Julia Arthur

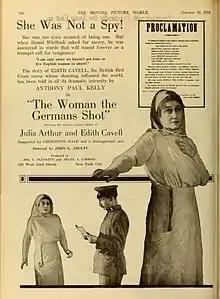
Advertisement for "The Woman the Germans Shot" (1918)

With her growing success on stage in America, Julia Arthur was offered a chance to perform in the fledgling motion picture industry. She appeared in her first silent film – "Barbara Frietchie: The Story of a Patriotic American Woman" – in 1908 with Vitagraph Studios under director J. Stuart Blackton. Of the ten films in which she performed, almost all were with Blackton. In 1918 John G. Adolfi directed "The Woman the Germans Shot", starring Julia Arthur as Edith Cavell. Her last screen performance was in 1919 in "The Common Cause", a benefit film to aid victims of World War I. It was produced by the "Stage Women's War Relief Fund," a charitable organization created by theatre workers with the American Theatre Wing as part of the Federal Council of Allied War Charities.